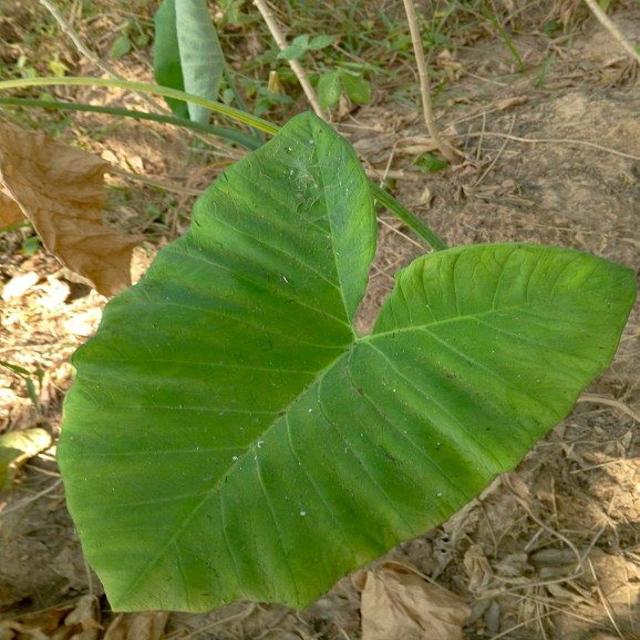
Label: Early_Blight